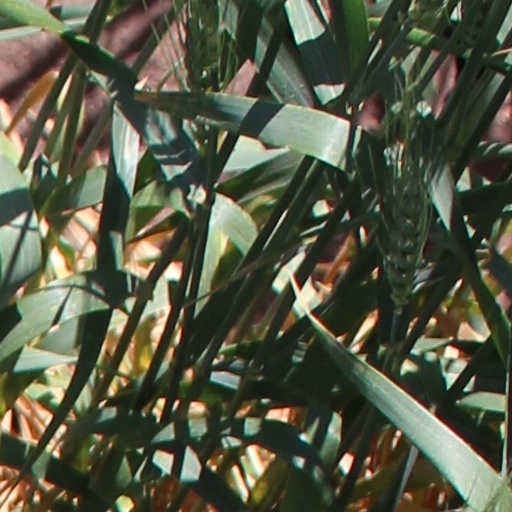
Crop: wheat